David Harris Cohen

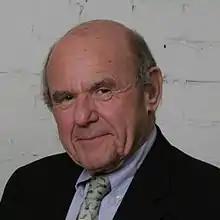
Cohen in 2012

David Harris Cohen is an American neuroscientist, physiologist, and academic administrator. He is the provost at the University of the People. Cohen was president of the Society for Neuroscience. He was vice president and dean of the faculty at the Columbia Graduate School of Arts and Sciences from 1995 to 2003 and provost of Northwestern University from 1986 to 1995.